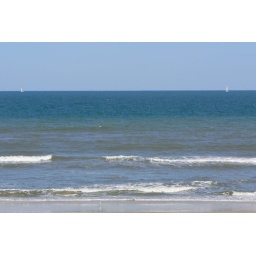
A pair of sail boats in the distance. Rarely seen in Regina.